Nuragic sanctuary of Santa Vittoria

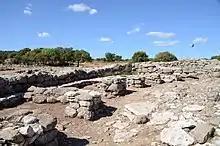
Enclosure of the feasts – the market

It consists of a series of nine cells with a rectangular plan closed by the external wall of the enclosure and by transverse walls. Each cell has a seat on three sides and is open towards the square. The market was equipped with a roof similar to that on the portico. Two of the cells contain slabs used as counters for displaying goods.